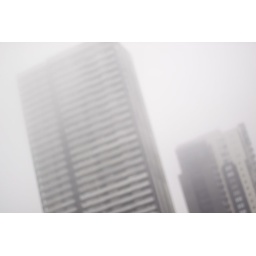
buildings in the clouds